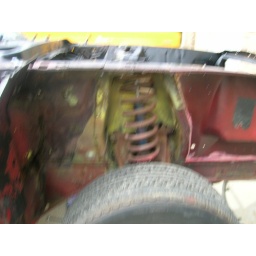
Car was original yellow this shows original paint in the shock tower